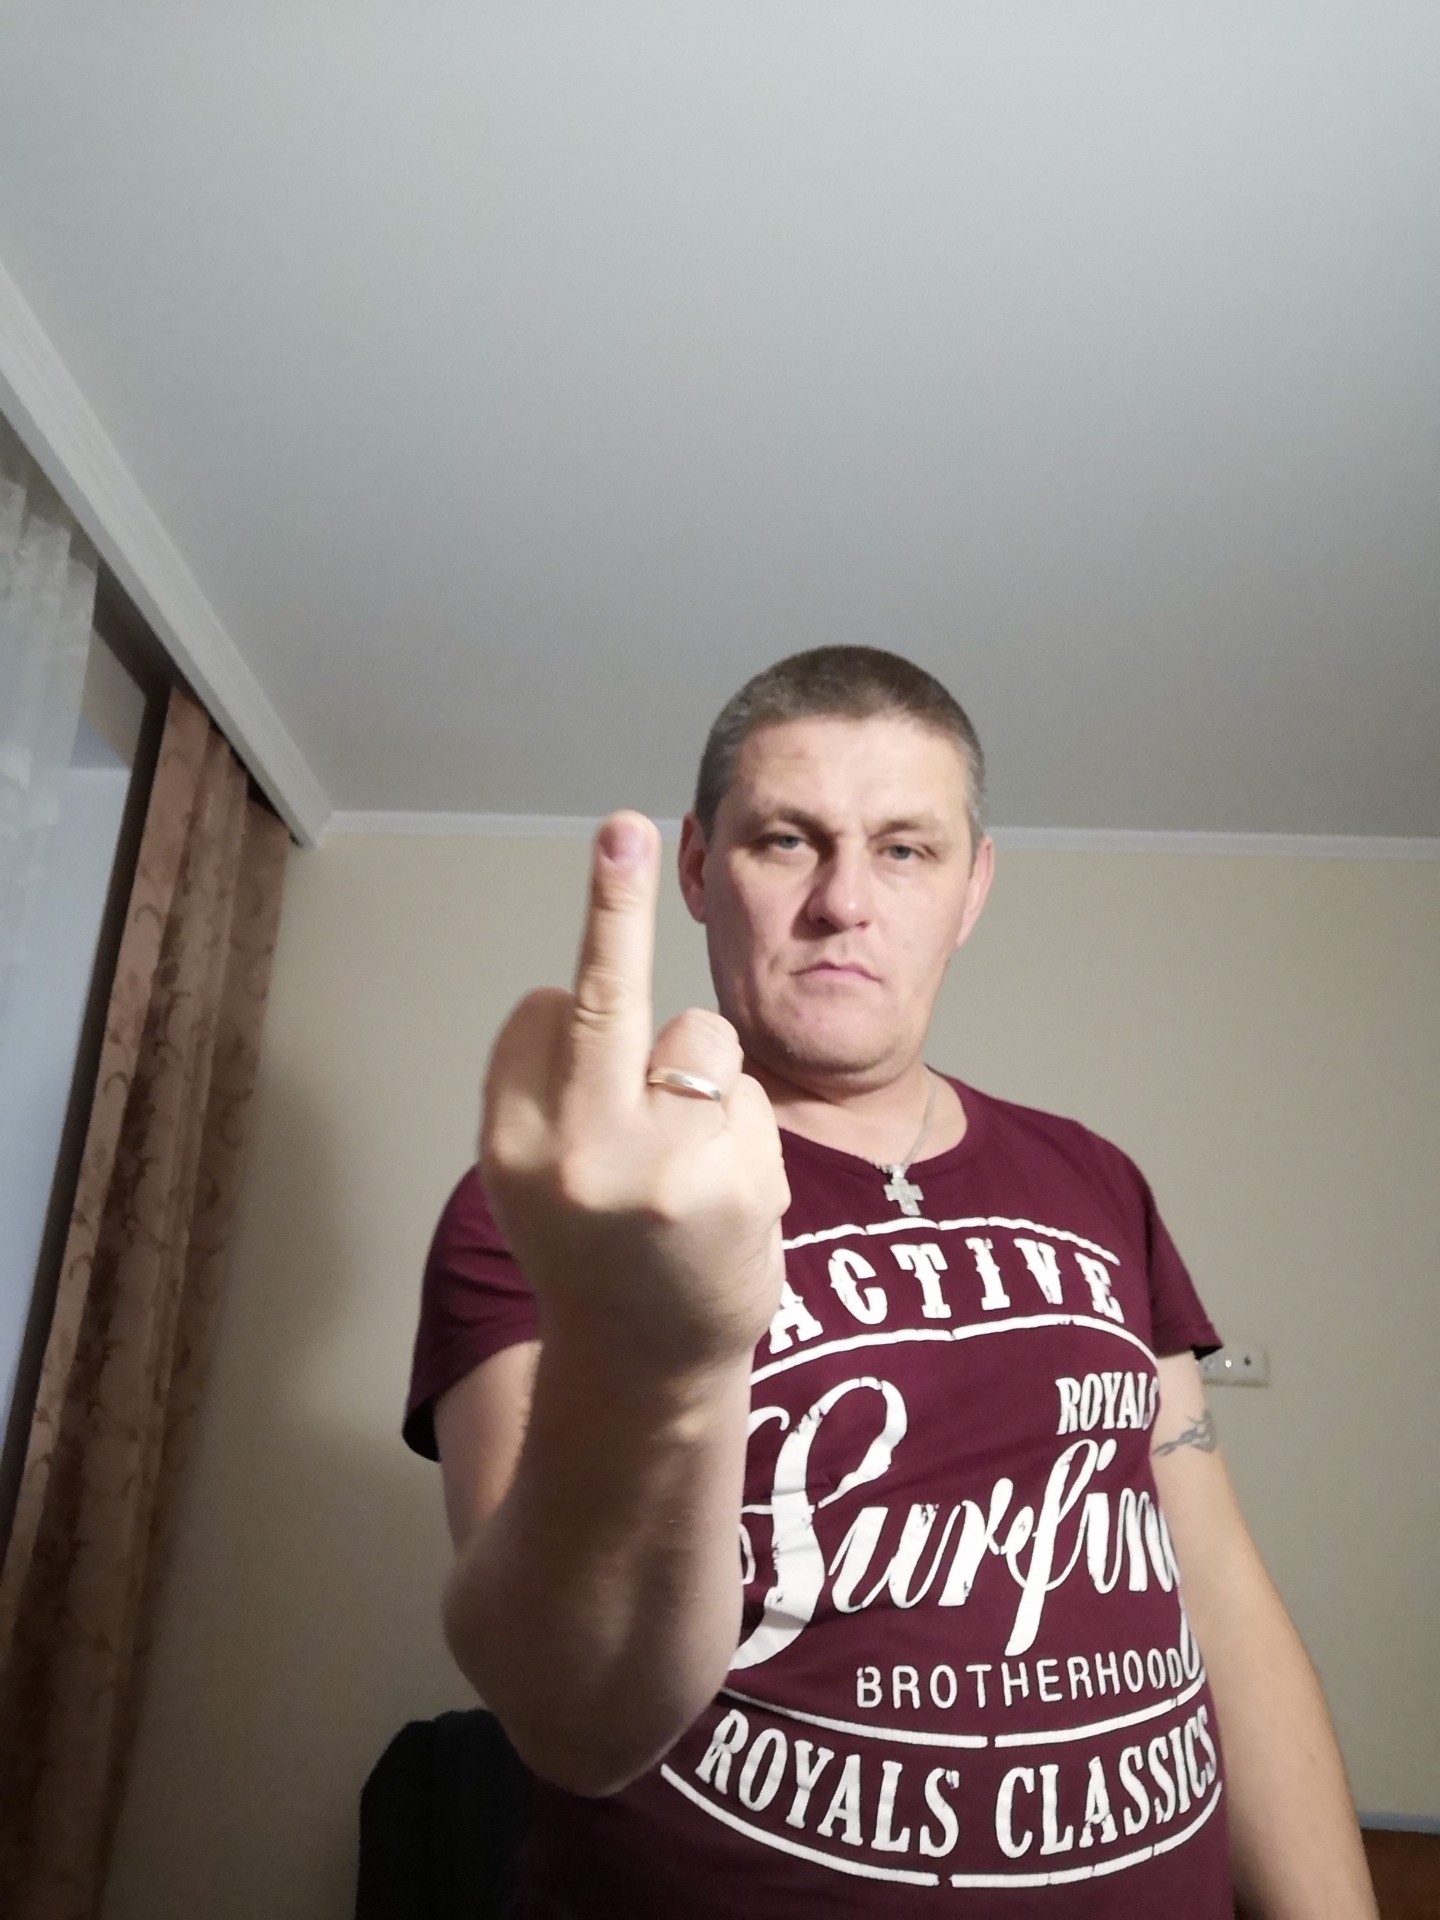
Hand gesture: middle_finger